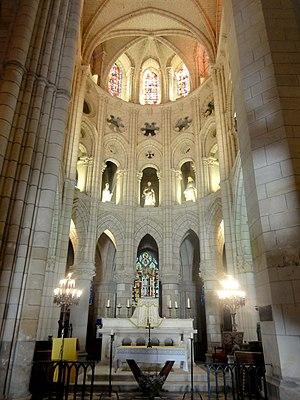
Croisée, vue vers l'est.
L'église Saint-Sulpice est une église catholique paroissiale située rue de l'Église à Chars, commune du Val-d'Oise. Elle a été édifiée dans une unique et longue campagne de travaux et achevée entre 1145 pour la nef et les bas-côtés, et 1210 pour la partie haute du chœur. Le plan est celui des plus grandes églises à l'apogée de l'architecture romane, et l'élévation suit dans ses grandes lignes la conception d'origine. Le chœur témoigne en même temps de la transition vers l'architecture gothique qui se manifeste sur ses niveaux supérieurs, et préfigure les cathédrales gothiques de Picardie. L'élévation ambitieuse sur quatre étages est particulièrement remarquable et absolument rare, car n'existant que dans cinq autres églises françaises. Tout l'intérieur de l'église est d'une grande élégance, même si certains remaniements du XVIᵉ siècle détonnent, dont notamment trois piles nues de la croisée du transept. Ces remaniements affichent surtout le style gothique flamboyant, alors que le nouveau clocher du troisième quart du XVIᵉ siècle est entièrement de style Renaissance.